Travis Smith (cyclist)

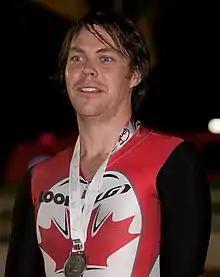

Travis Smith (born 11 February 1980) is a Canadian male track cyclist. He competed in at the 2007, 2010 and 2012 UCI Track Cycling World Championships.